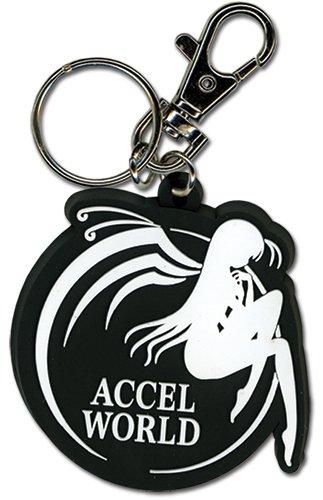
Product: Great Eastern Entertainment Accel World Logo PVC Keychain
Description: Great Condition.
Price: $5.93
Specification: ProductDimensions:2x2x1inches|ItemWeight:1.28ounces|ShippingWeight:1.28ounces(Viewshippingratesandpolicies)|DomesticShipping:ItemcanbeshippedwithinU.S.|InternationalShipping:ThisitemcanbeshippedtoselectcountriesoutsideoftheU.S.LearnMore|ASIN:B00HLBQSDO|Itemmodelnumber:36683|Manufacturerrecommendedage:13months-8years